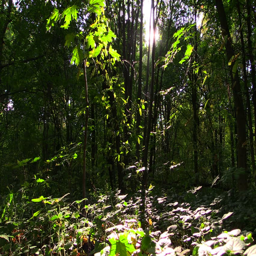
early autumn in the forest .